Cameron Kasky

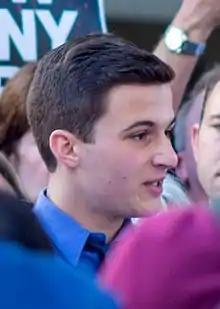
Kasky speaking at a rally in 2018

Cameron Marley Kasky (born November 11, 2000) is an American activist and advocate against gun violence who co-founded the student-led gun violence prevention advocacy group Never Again MSD. He is notable for helping to organize the March for Our Lives nationwide student protest in March 2018. Kasky is a survivor of the February 2018 mass shooting at Marjory Stoneman Douglas High School. Kasky was included in "Time" magazine's "100 Most Influential People of 2018".